Postage stamps and postal history of the Leeward Islands

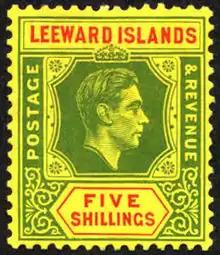
A five shilling stamp of the Leeward islands

The British Leeward Islands – Antigua, Dominica, Montserrat, Nevis, St. Christopher (St. Kitts), and the Virgin Islands – all used postage stamps inscribed "LEEWARD ISLANDS" between 1890 and 1 July 1956, often concurrently with stamps inscribed with the colony's name.